Cabusao

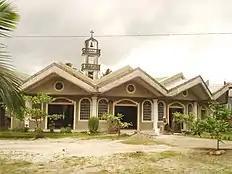
San Bernardino de Siena Parish Church

The municipality is composed of two Catholic parishes, the San Bernardino de Siena Parish and the San Pascual Baylon Parish. Every barangay hold its own barangay fiesta to honor their village patron saint. During that event, the village is lavishly decorated, especially the route of the processions.